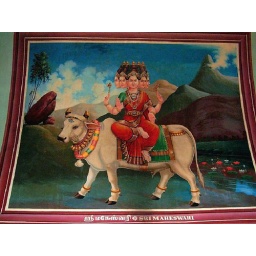
Singapore: Charles Bray took this picture of the painting of Hindu Goddess Shiva sitting on a white Cow by the river.